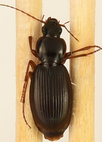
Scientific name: Synuchus impunctatus
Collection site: Bartlett Experimental Forest NEON (BART), plot BART_081